Colin Powell

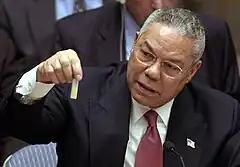
Powell holding a model vial of anthrax while giving a presentation to the United Nations Security Council in February 2003

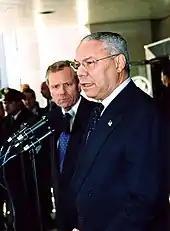
Secretary Powell with NATO Secretary General Jaap de Hoop Scheffer

Powell's chief role was to garner international support for a multi-national coalition to mount the invasion. To this end, Powell addressed a plenary session of the United Nations Security Council on 5 February 2003, to argue in favor of military action. Citing numerous anonymous Iraqi defectors, Powell asserted that "there can be no doubt that Saddam Hussein has biological weapons and the capability to rapidly produce more, many more". Powell also stated that there was "no doubt in my mind" that Saddam was working to obtain key components to produce nuclear weapons. Powell stated that he gave his speech to the UN on "four days' notice".